Marquisate of Fontellas

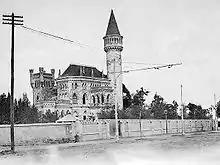
Palace of Ripalda in Valencia

On 10 April 1793 Charles IV of Spain granted the title of 1st Marquess of Fontellas, 1st Viscount of Amaláin to José Joaquín Vélaz de Medrano (b. 2 March 1761, Pamplona - d. 10 February 1826, Fontellas), 7th Viscount of Azpa, 14th Lord of Fontellas, and a Knight of the Order of Malta, whose Hospitaller Order had estates in Fontellas since the 13th century. José Joaquín Vélaz de Medrano was granted the title of "Marquess of Fontellas," however he had to pay 843,000 reales (roughly 3,358,000.00 USD) for the rights and processing fees.